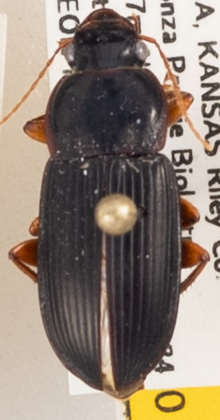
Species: Harpalus pensylvanicus
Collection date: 2020-07-29
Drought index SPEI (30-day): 0.896
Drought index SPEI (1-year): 1.45
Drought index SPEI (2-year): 2.09